Quebec Autoroute 20

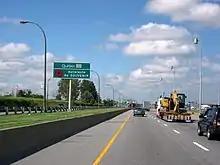
Autoroute 20 westbound in Montreal, ~km 66

As it continues eastward, A-20 passes the regional centres of Montmagny and La Pocatière before approaching Rivière-du-Loup and the junction with A-85 at km 499. The Trans-Canada Highway departs A-20 at this interchange and travels southeast on A-85 toward Edmundston, New Brunswick and the Maritime Provinces. At km 518, the highway becomes a super two for the remainder of its main section. The eastern end of the main section of the A-20 is located in Trois-Pistoles, approximately 40 kilometres east of Rivière-du-Loup.